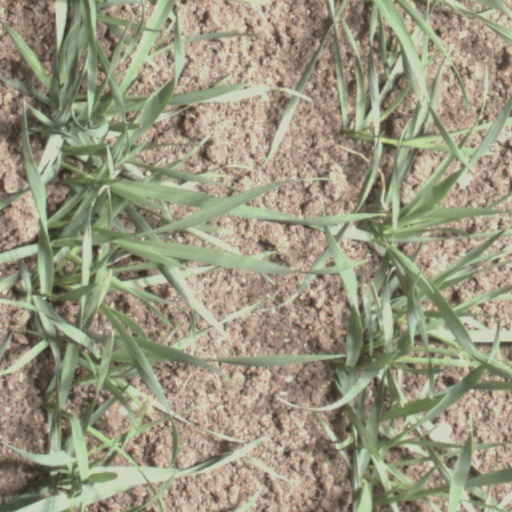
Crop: wheat